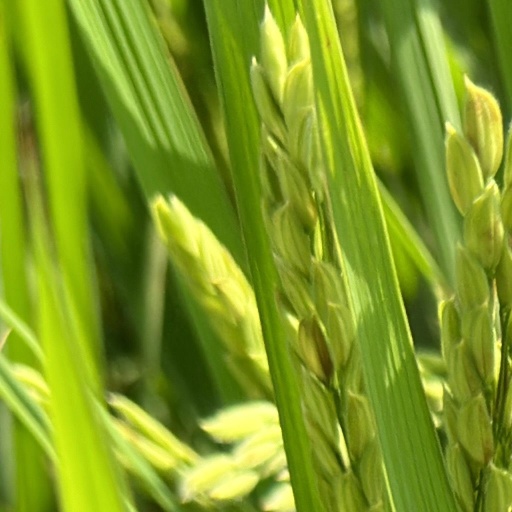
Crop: rice